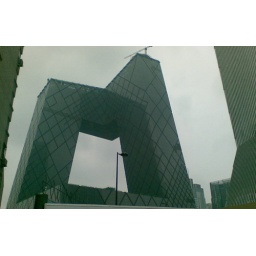
Some day, I'm going to have an office in a building like this.